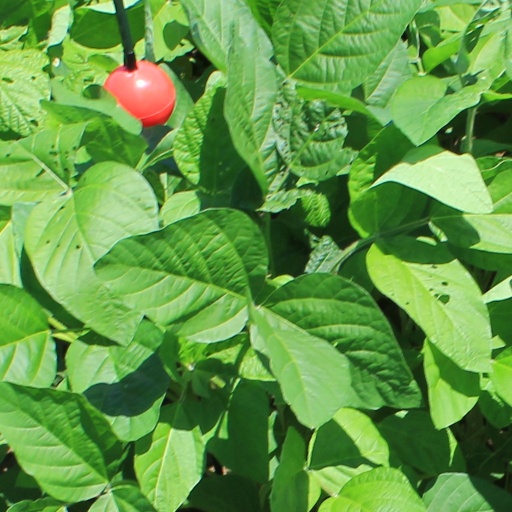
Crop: soybean